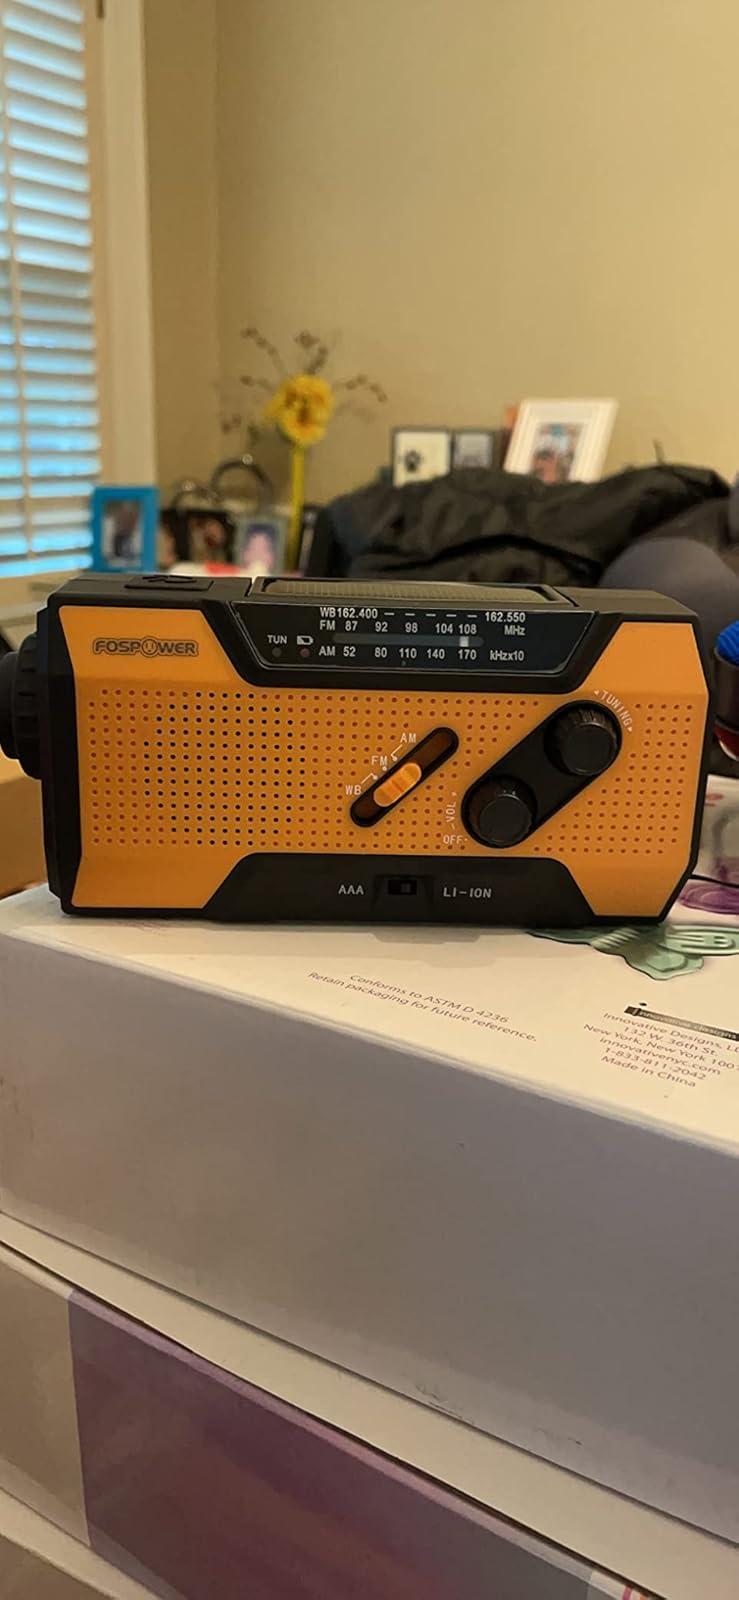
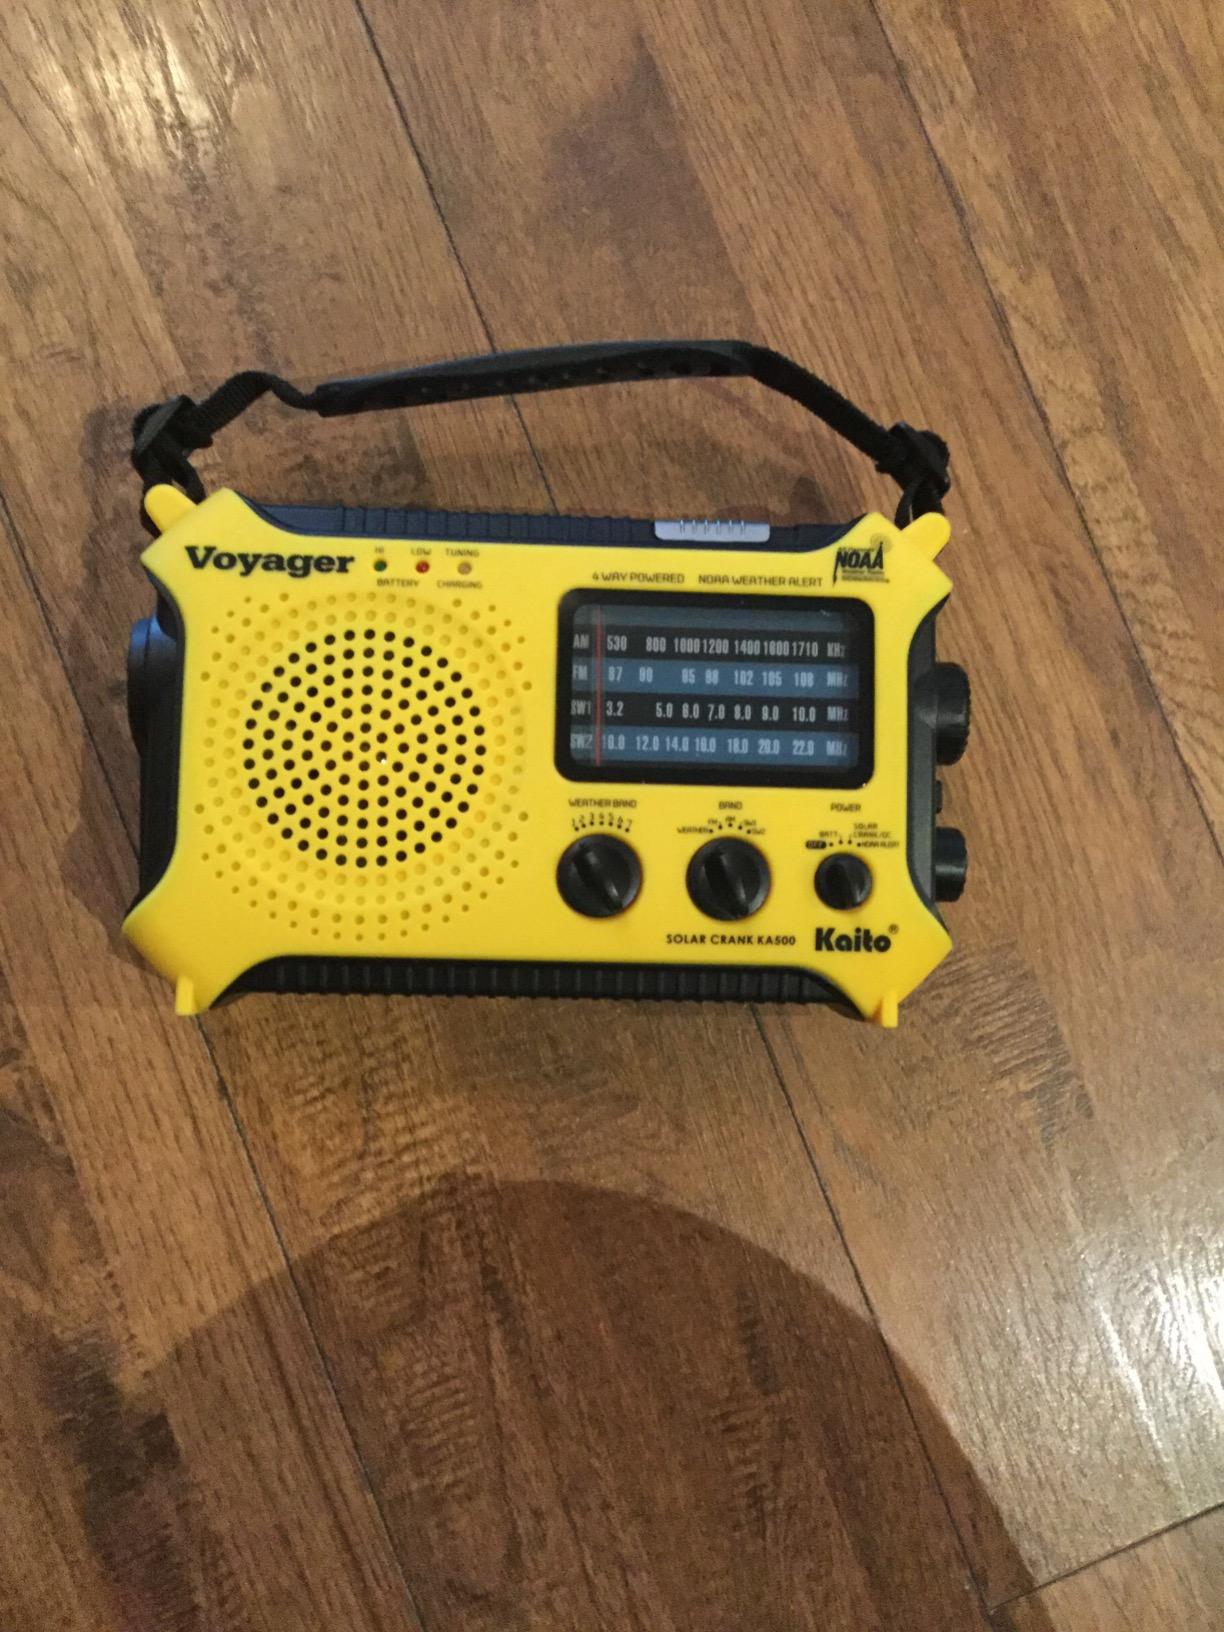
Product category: radio
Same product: no